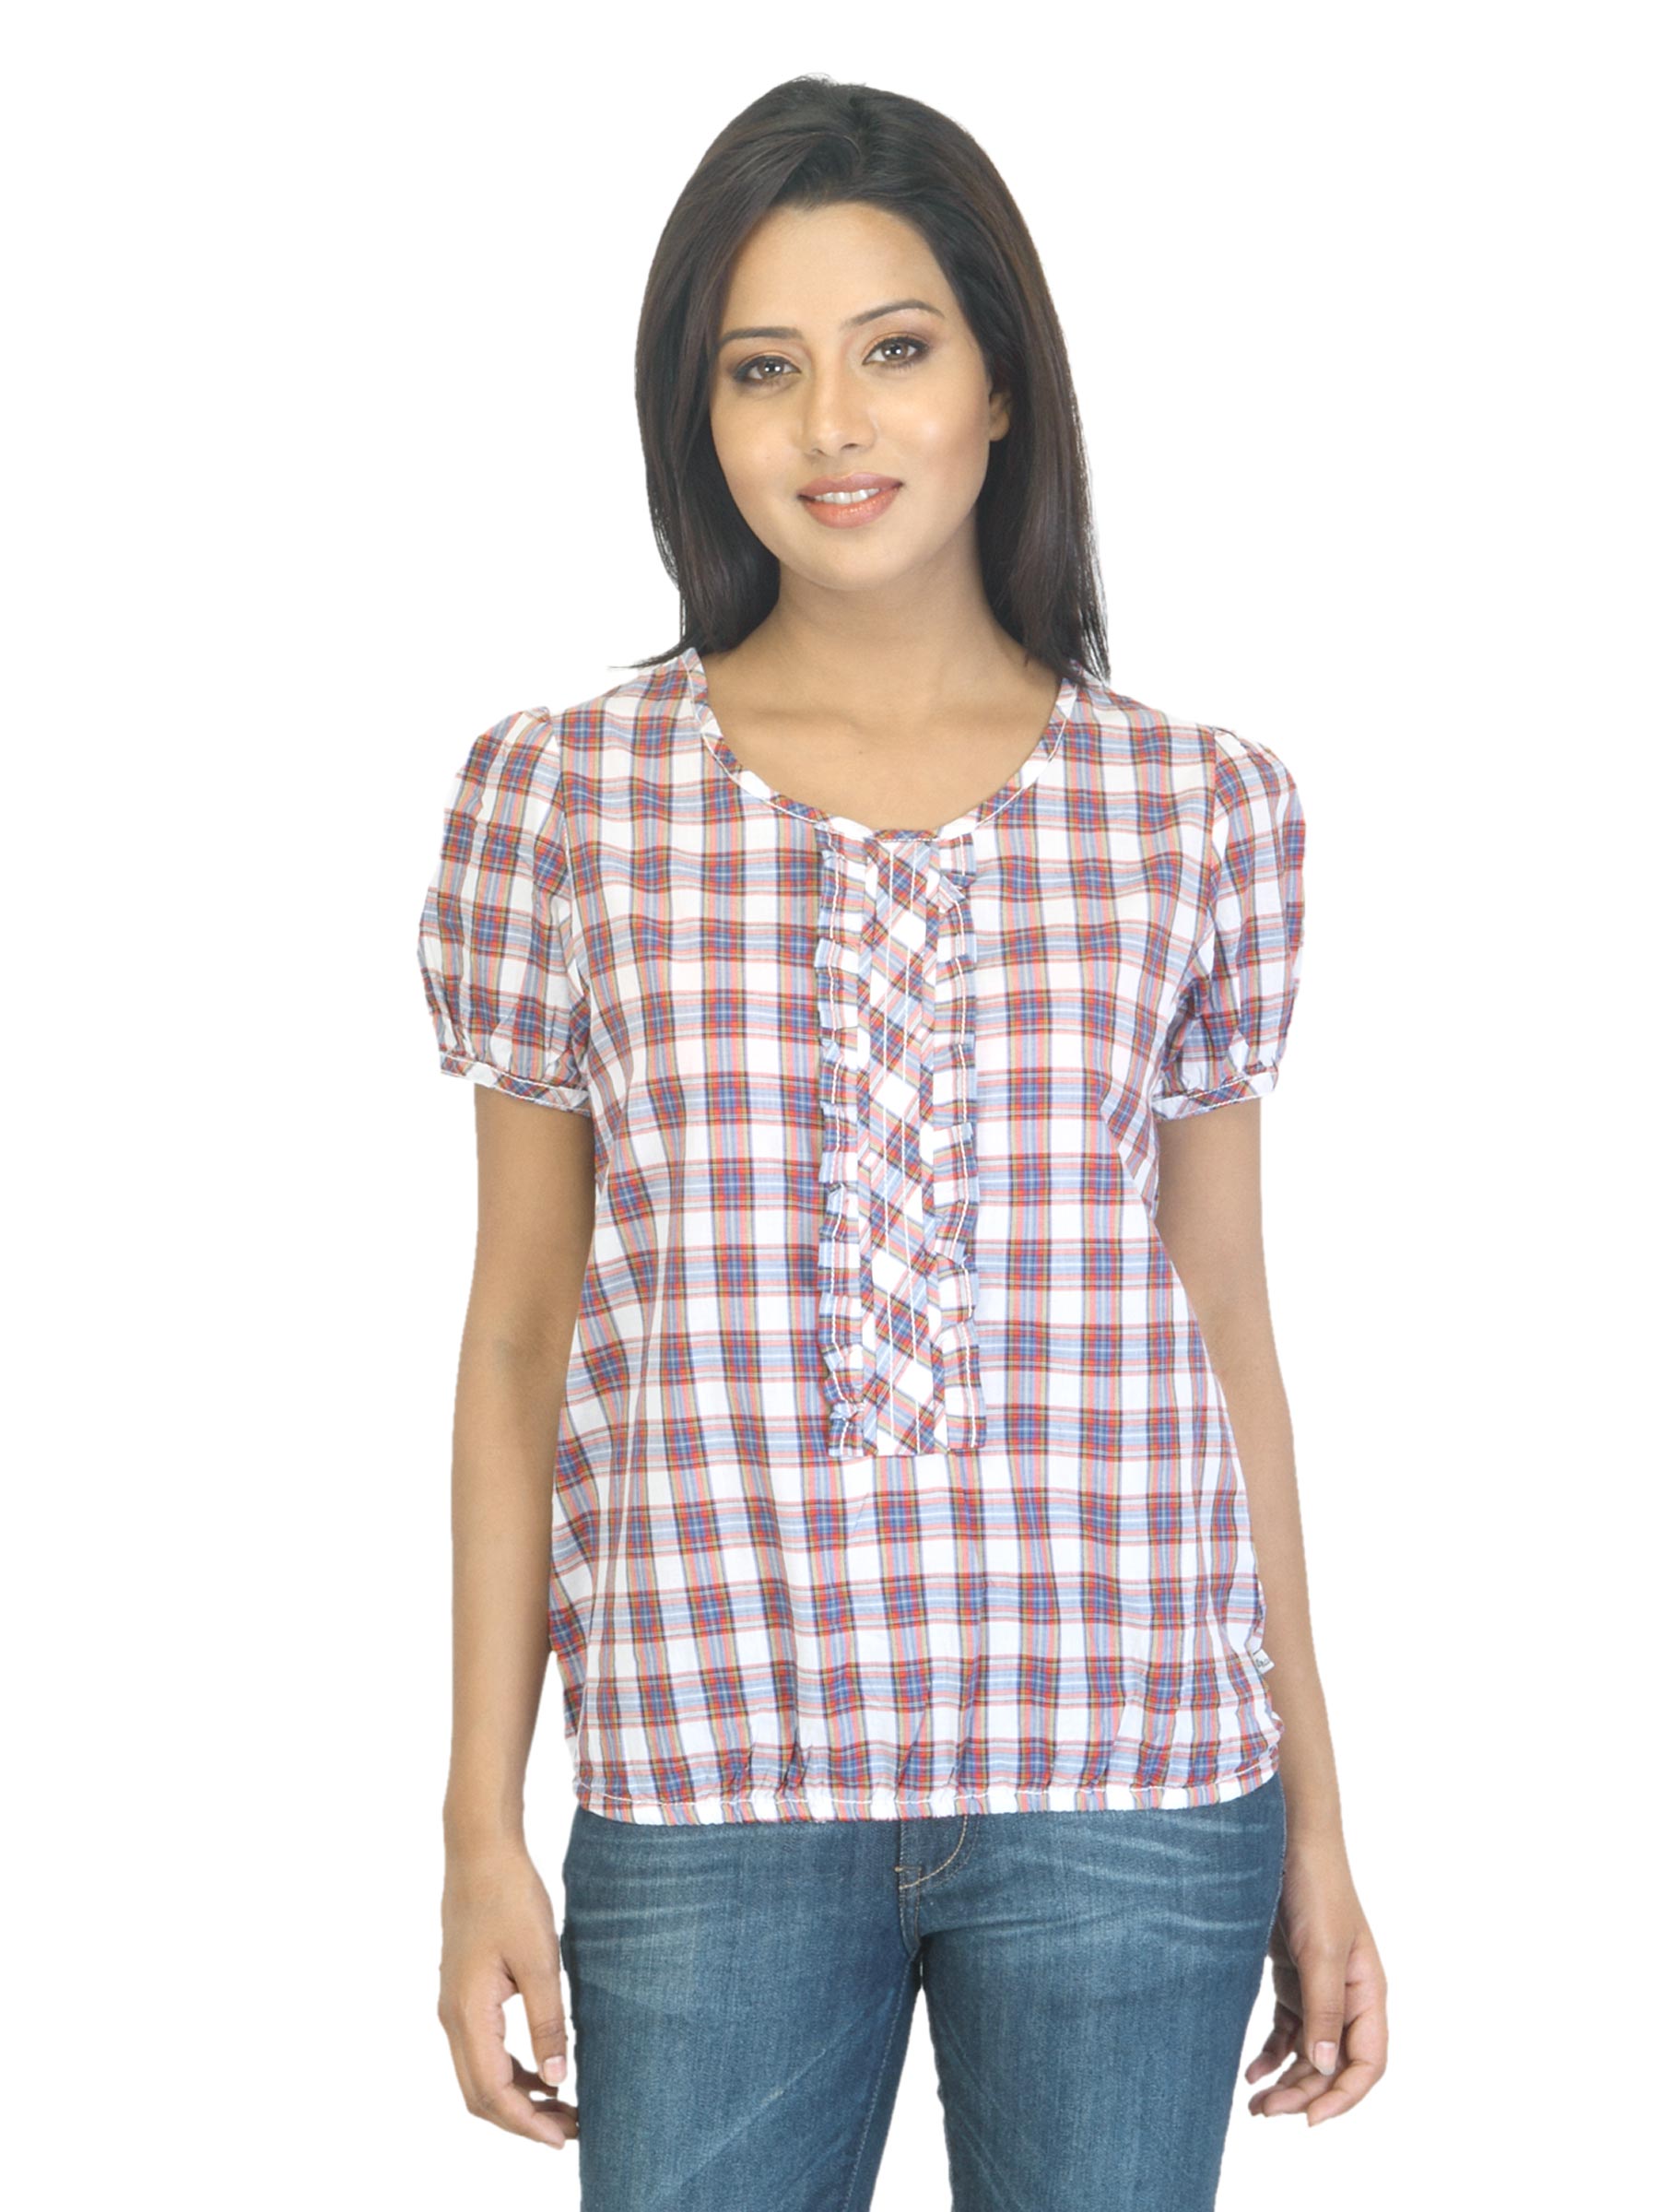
Wrangler Women Star Red Top
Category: Apparel / Topwear / Tops
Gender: Women
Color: Red
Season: Summer 2012
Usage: Casual